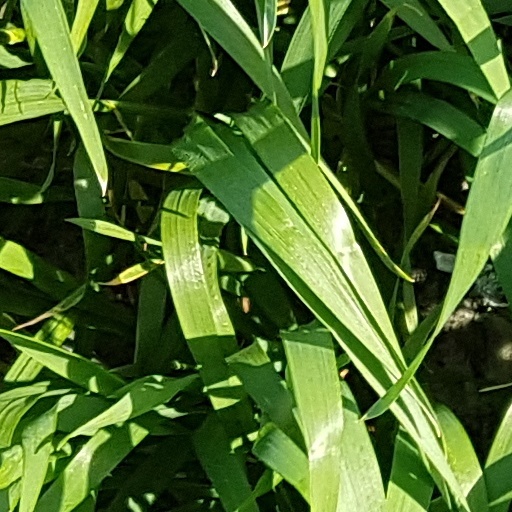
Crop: wheat